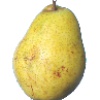
Label: pear_monster